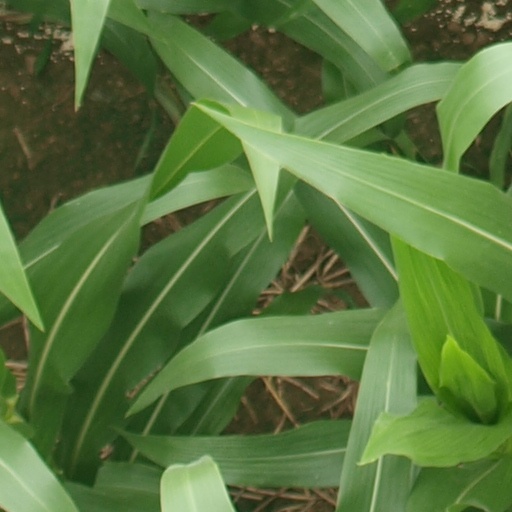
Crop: maize; corn